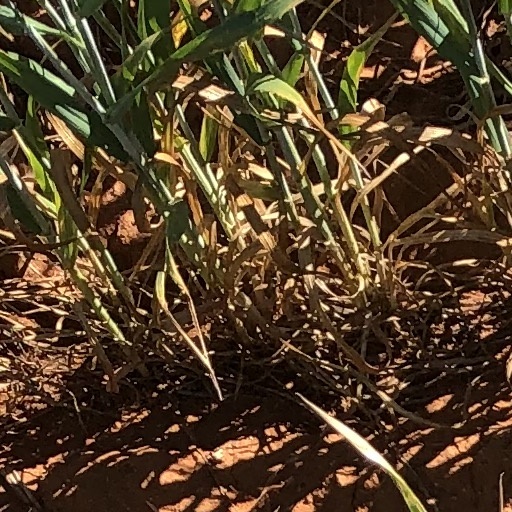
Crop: wheat